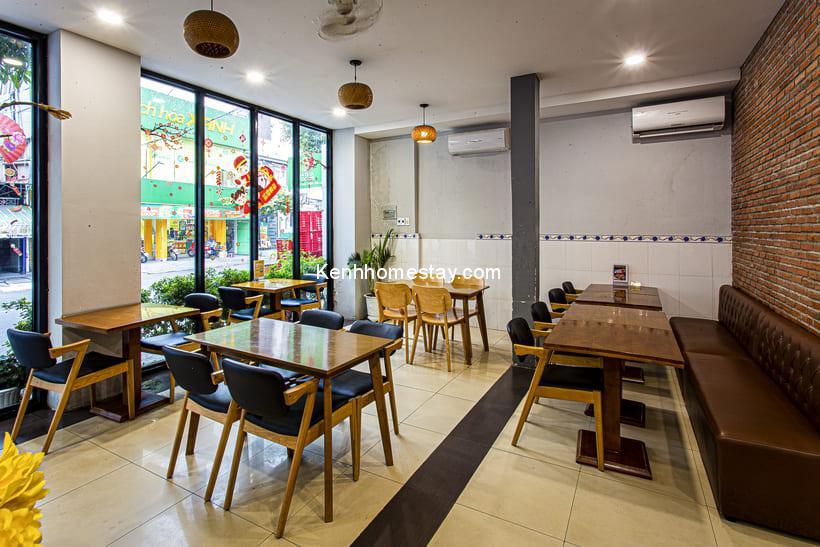
có nhiều bộ bàn ghế được trưng bày trong căn phòng